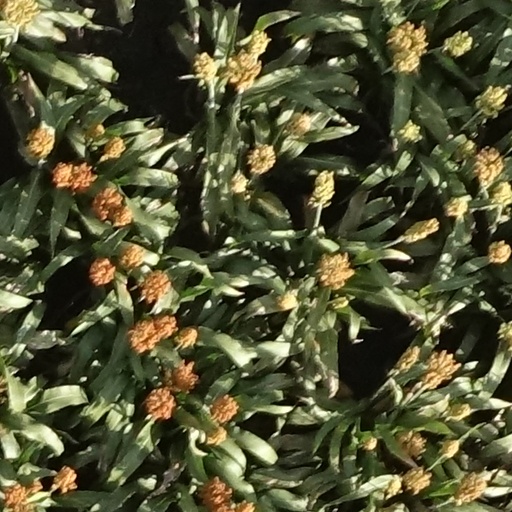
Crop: sorghum